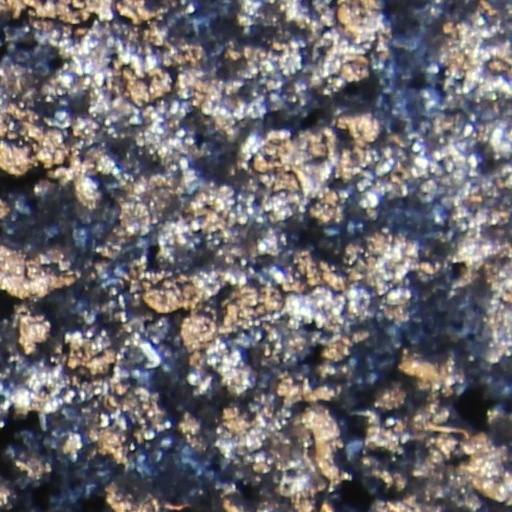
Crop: wheat